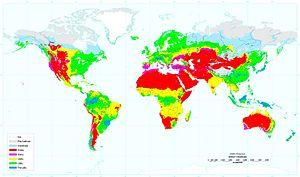
L'eau agricole désigne l'eau utilisée à des fins d'agriculture, par opposition à l'eau domestique et à l'eau industrielle.